Great kiskadee

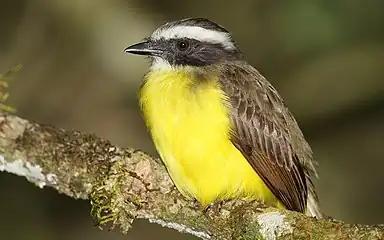
One of the diverse tyrant flycatchers resembling the great kiskadee in color is the aptly named "Myiozetetes similis"

To mammalian and squamate predators that can sneak up on the nesting or sleeping birds, it is more vulnerable, however. Even omnivorous mammals as small as the common marmoset ("Callithrix jacchus") will try to plunder great kiskadee nests – at least during the dry season when fruits are scarce – despite the birds' attempts to defend their offspring. One of two birds studied in the Parque Nacional de La Macarena of Colombia was parasitized by microfilariae.